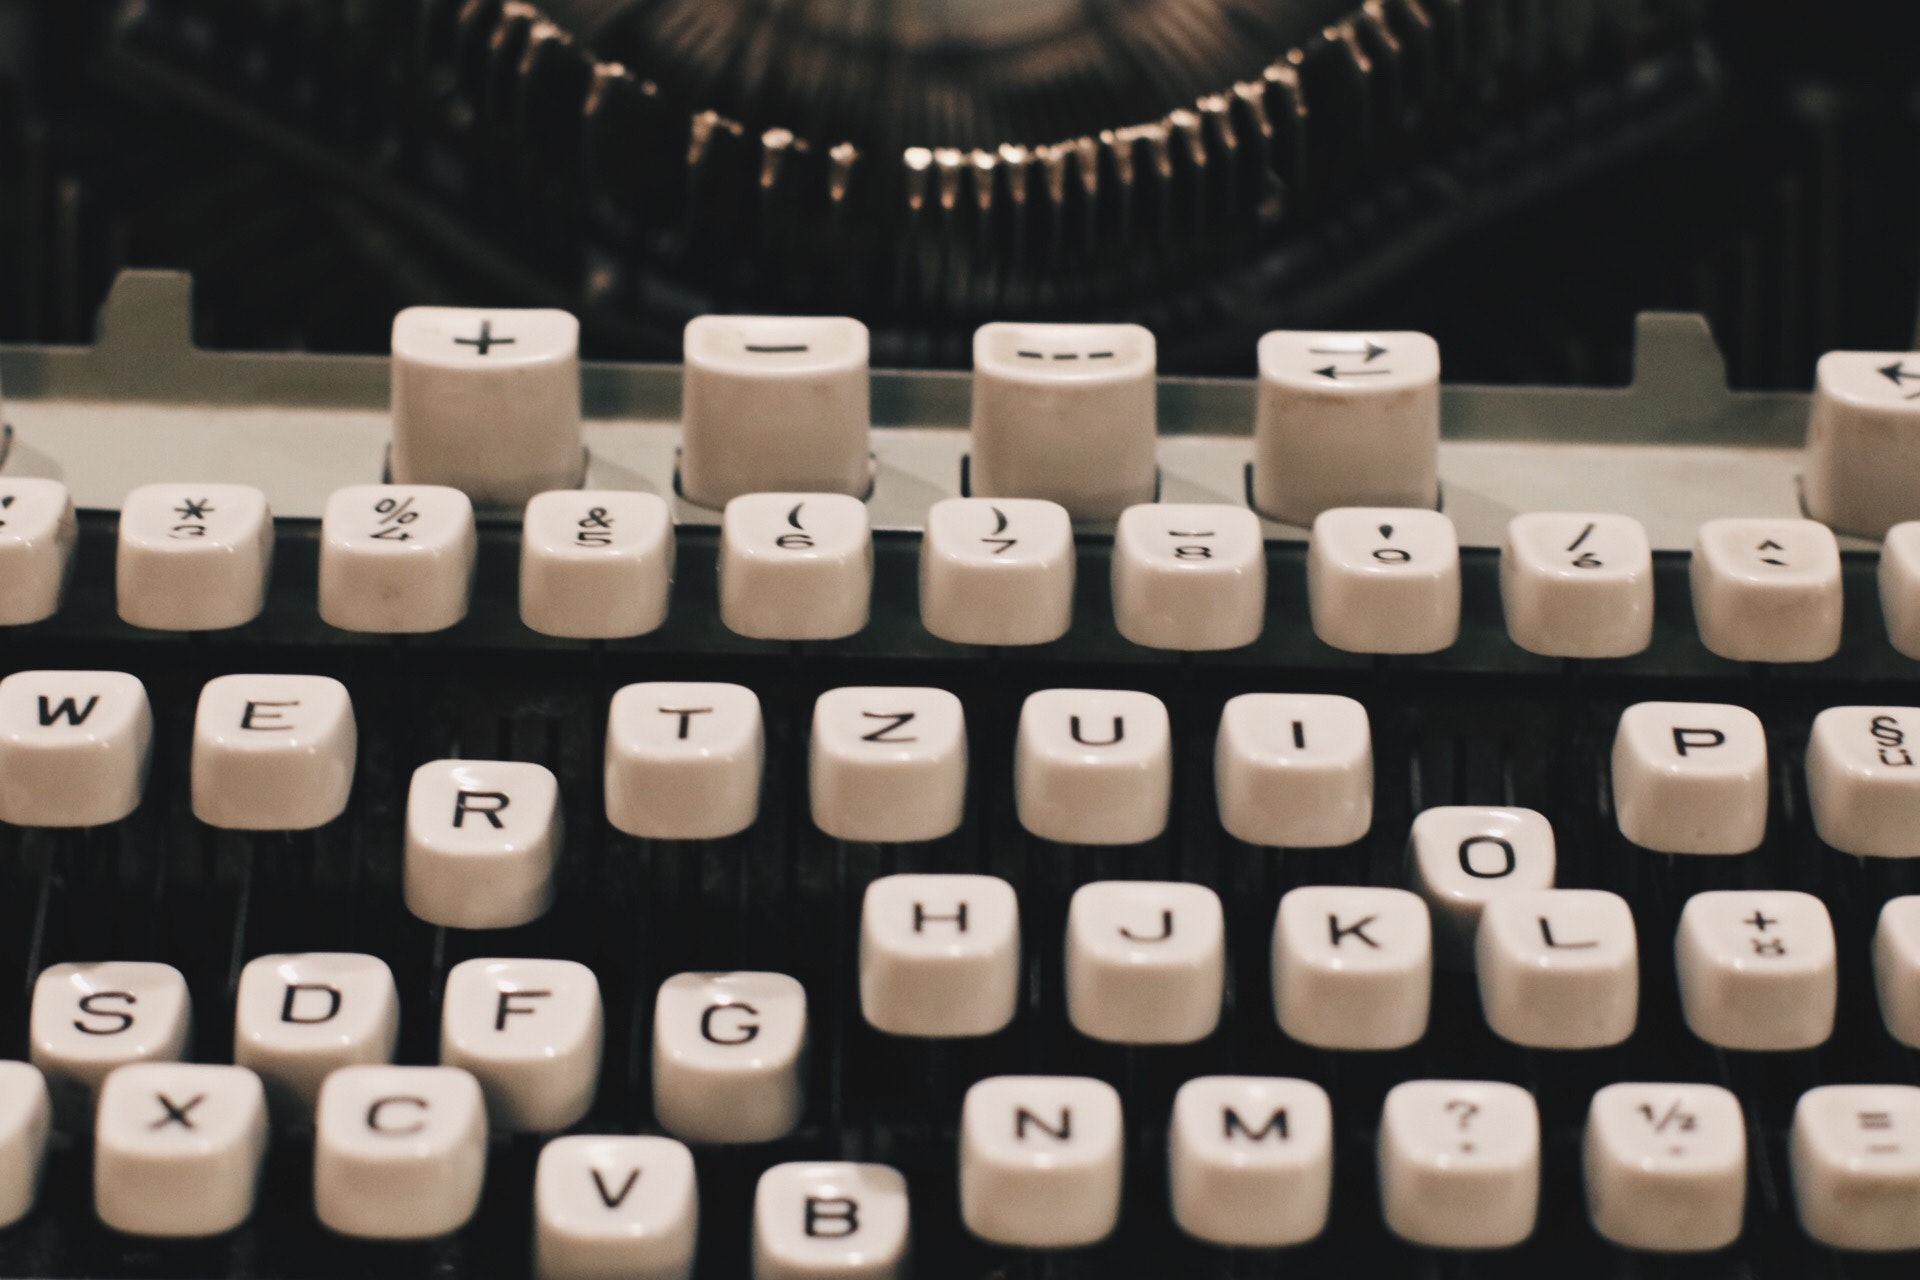
computer keyboard, typewriter, space bar, office equipment, technology, font, keyboard, office supplies, input device, numeric keypad